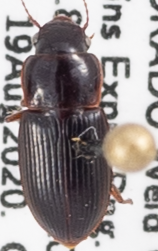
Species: Harpalus desertus
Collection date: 2020-08-19
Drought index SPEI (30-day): -1.186
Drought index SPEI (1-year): -0.84
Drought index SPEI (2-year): -0.272